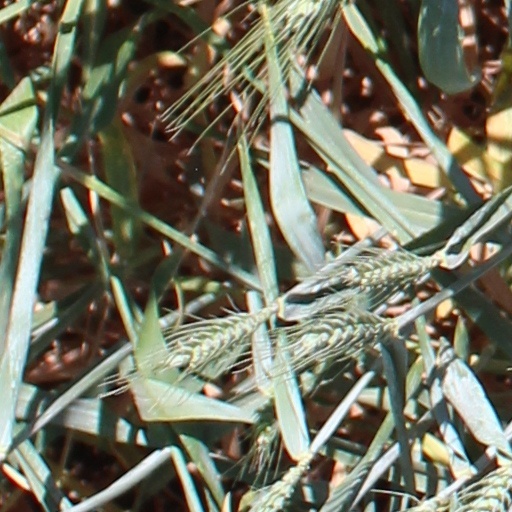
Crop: wheat